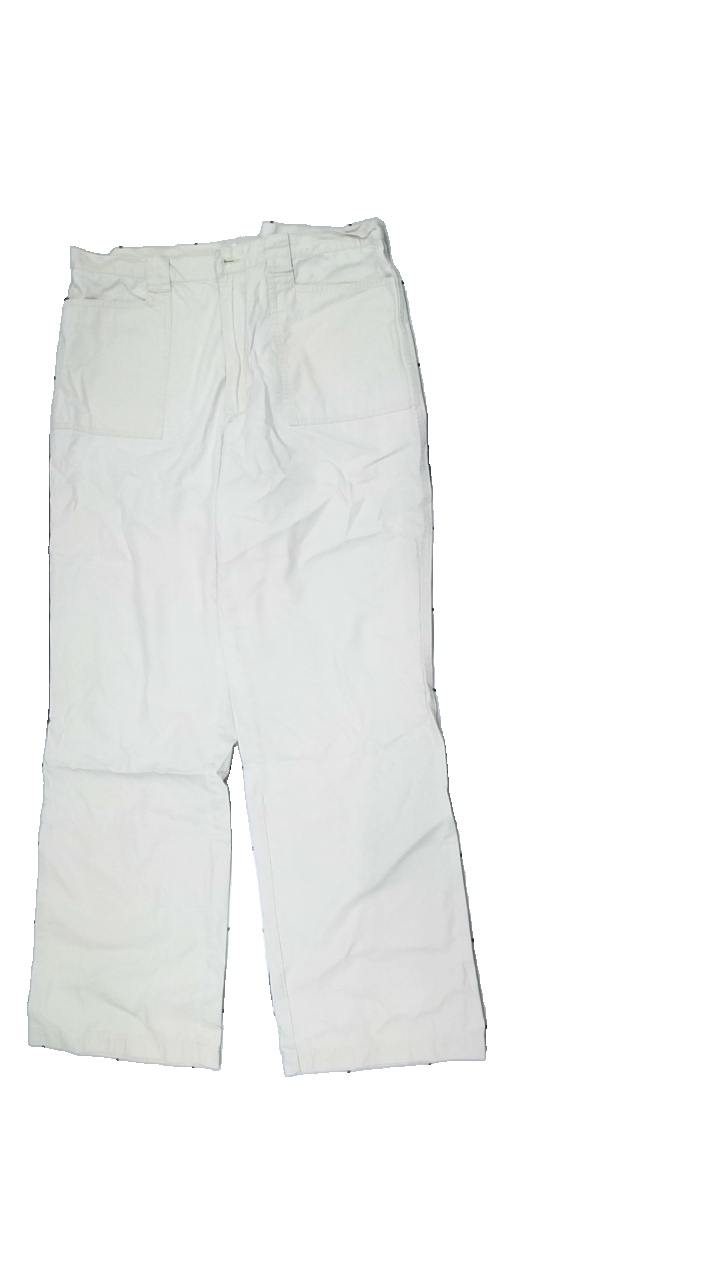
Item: Trousers (Ladies)
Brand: Cappuchini
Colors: Beige
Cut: Regular
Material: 100% Cotton
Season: All
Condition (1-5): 5
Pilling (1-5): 5
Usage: Reuse
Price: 50-100